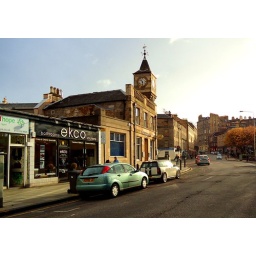
The clock tower in Stockbridge (Pizza Express location)